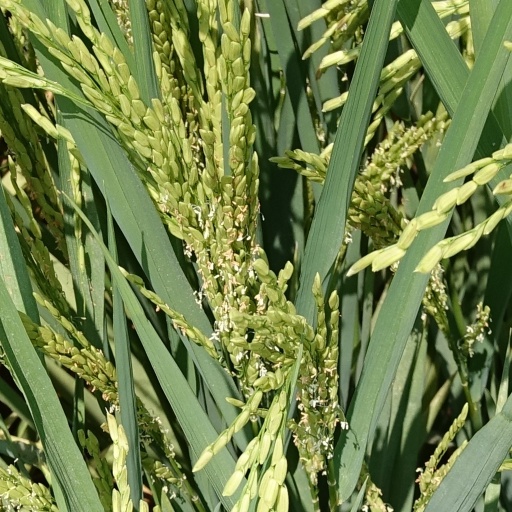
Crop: rice